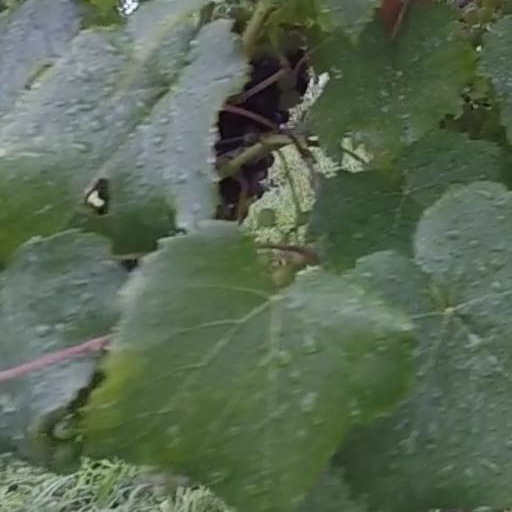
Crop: grape